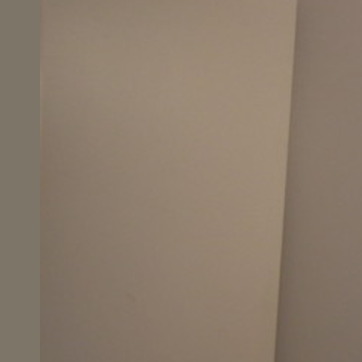
Material: mirror